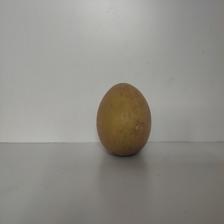
Size: Large